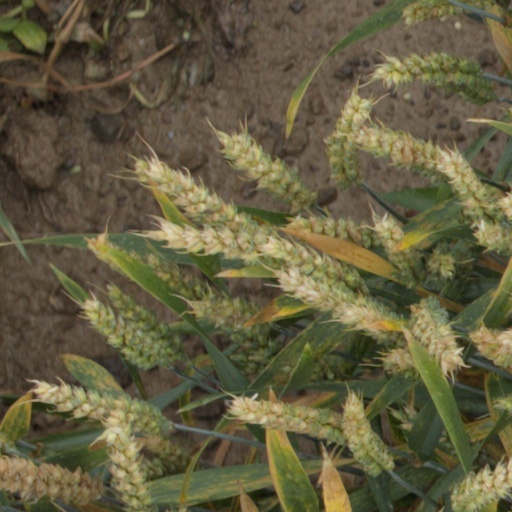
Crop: wheat